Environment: lab
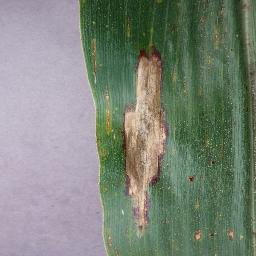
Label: northern_corn_leaf_blight